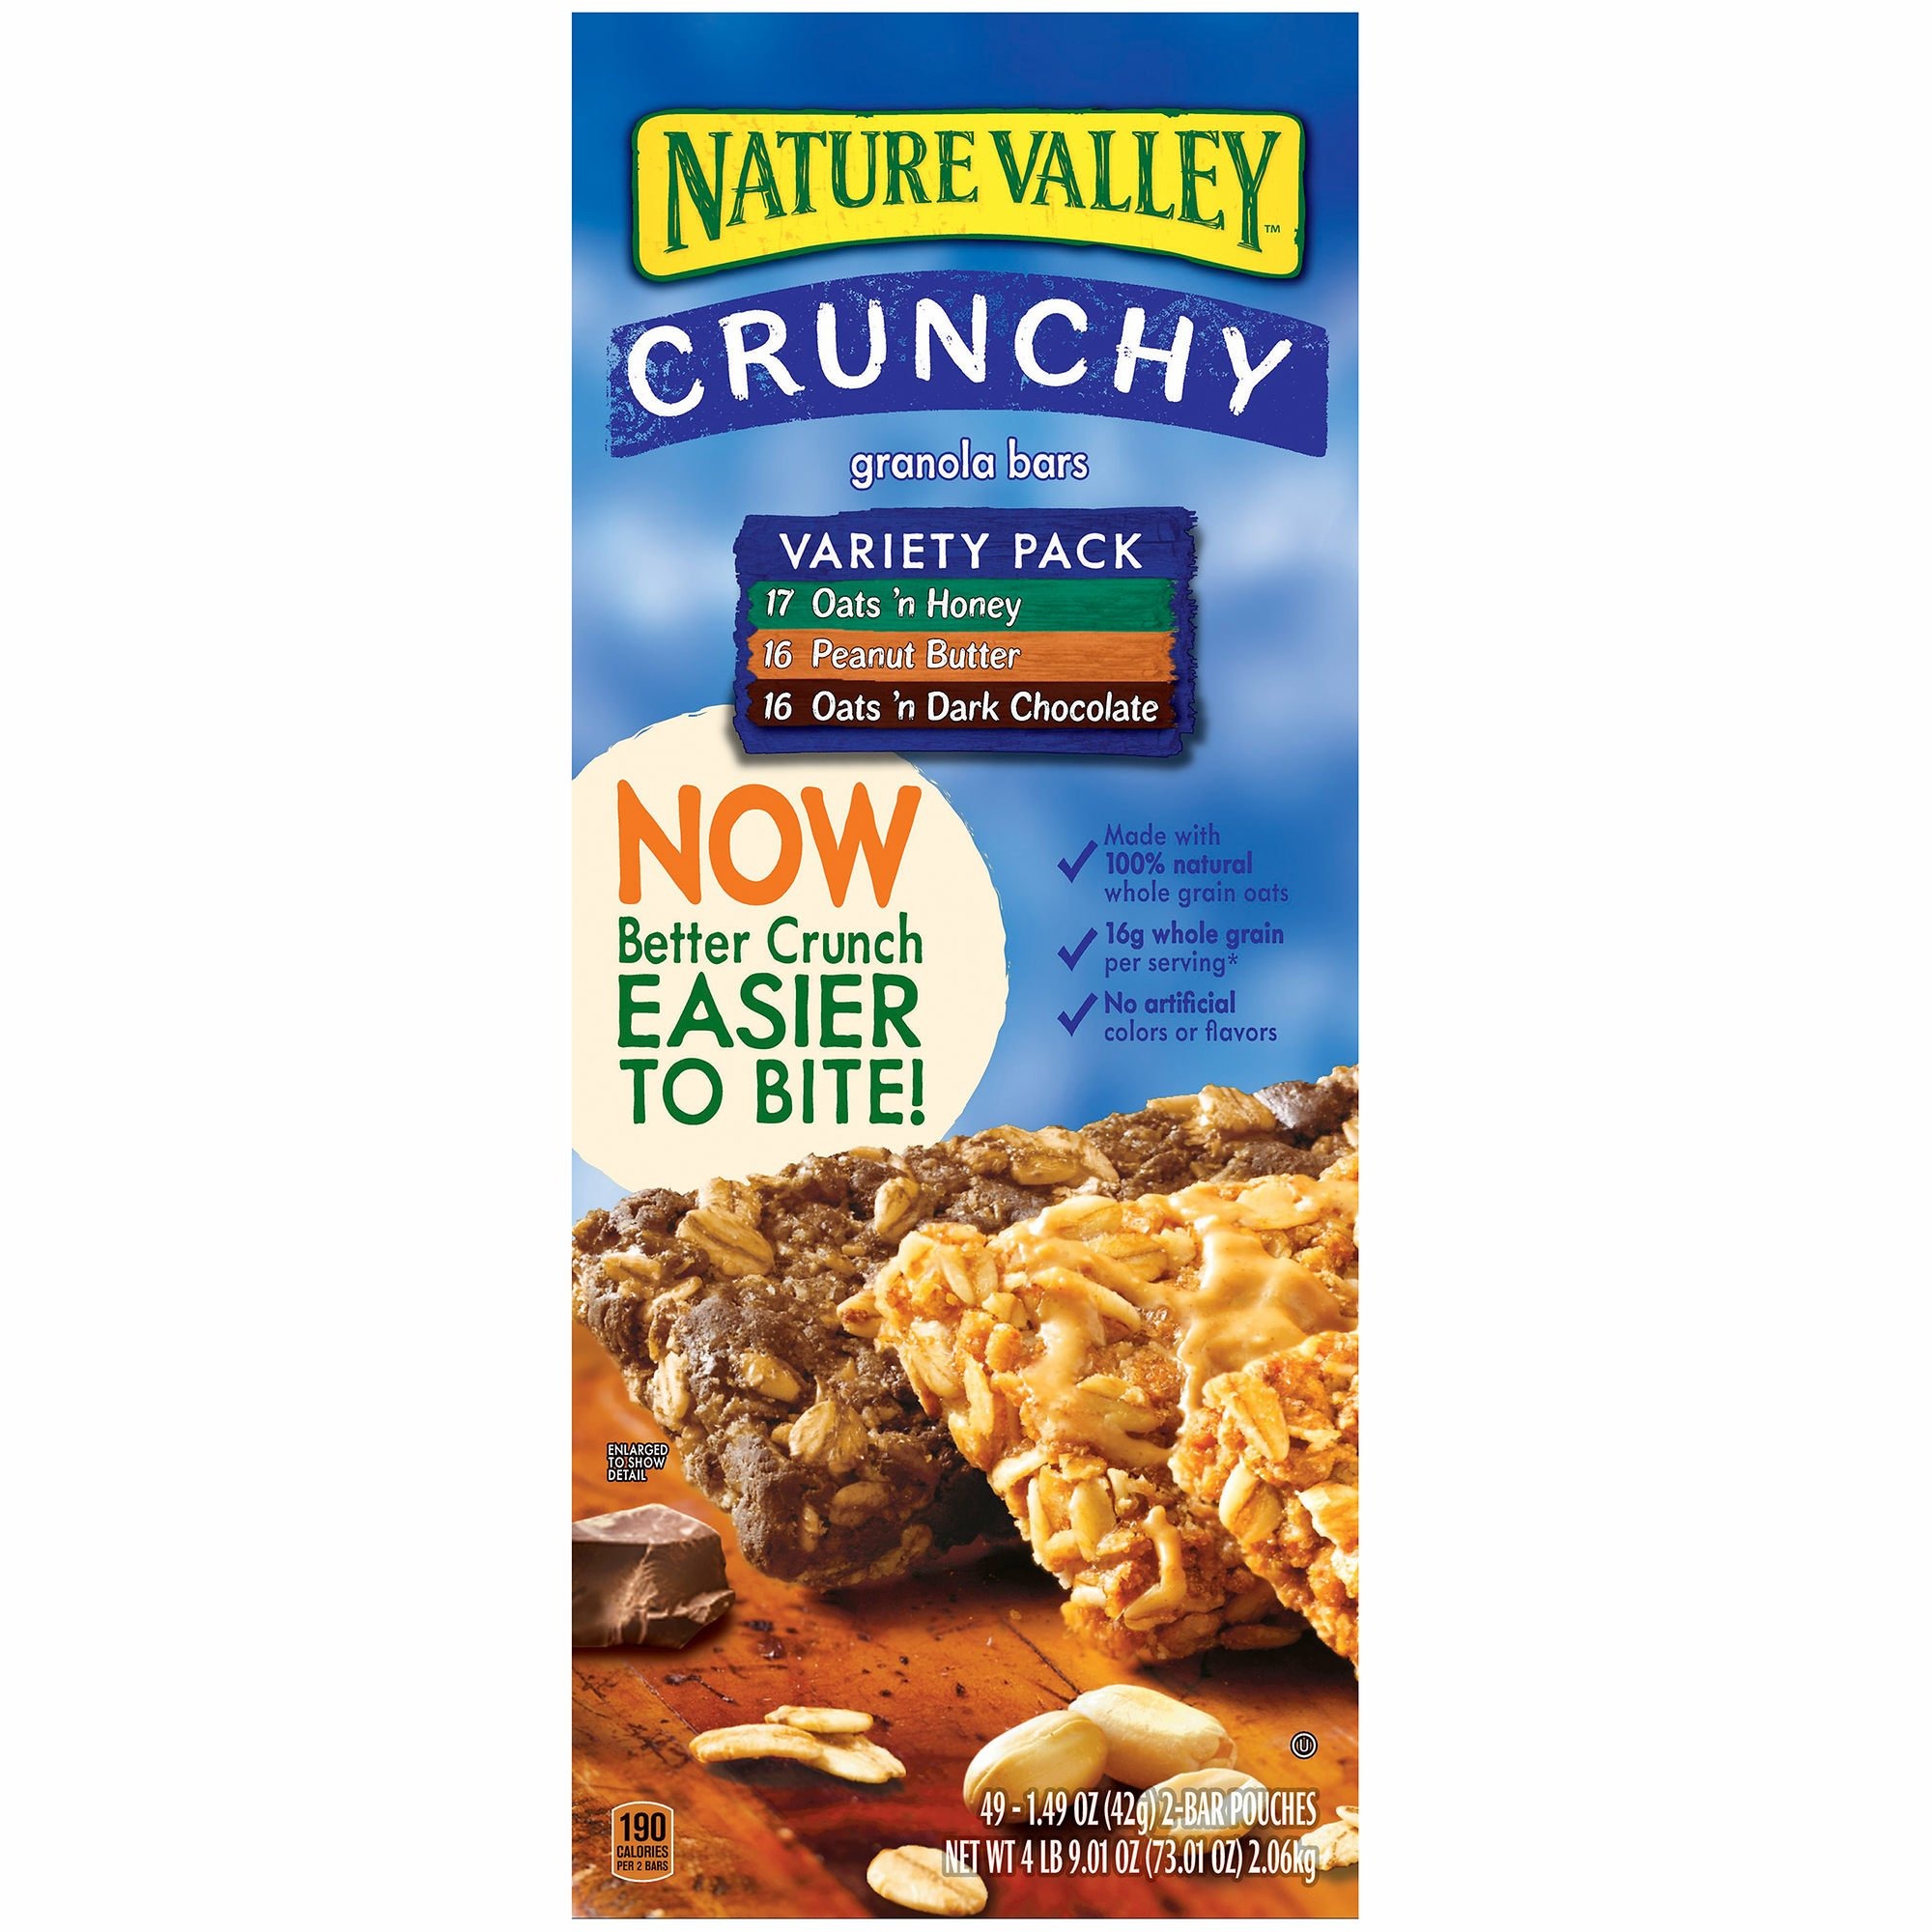
Item Name: Nature Valley Crunchy Granola Bars Variety Pack, 2-Bar Pouches, 49 Count
Bullet Point 1: Nature Valley Crunchy Granola Bars Variety Pack, 2-Bar Pouches, 49 Count
Bullet Point 2: Better crunch and easier to bite
Bullet Point 3: Made with 100% natural whole grain oats
Bullet Point 4: Only 190 calories per two bars
Bullet Point 5: Includes 49 count of 2-bar pouches
Product Description: In stock. We ship out next day with delivery confirmation including to APOs and Internationally
Value: 49.0
Unit: Count

Price: 14.98